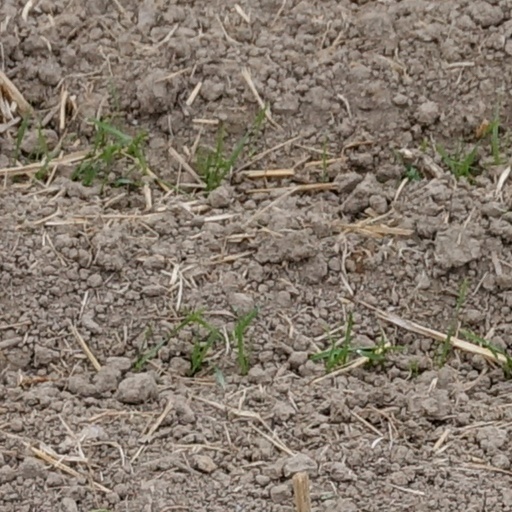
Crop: wheat